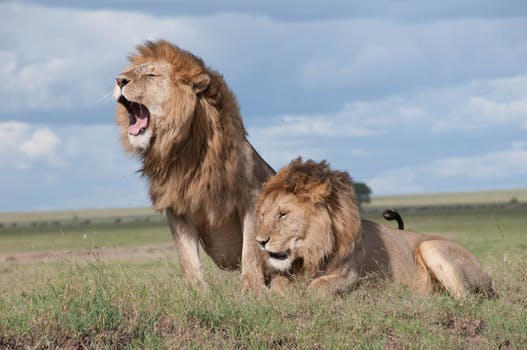
Label: No Watermark